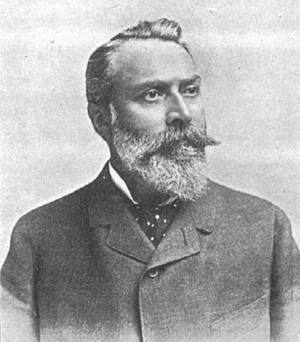
William Heerlein Lindley, est un ingénieur civil anglais, qui, avec son père William Lindley, a conçu la distribution d'eau et l'assainissement pour plusieurs villes à travers l'Europe.